Zack Hudgins

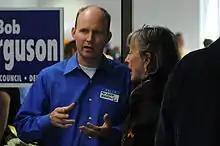

Zachary Lucas Hudgins (born December 12, 1968) is an American politician who served as a member of the Washington House of Representatives for the 11th Legislative District from 2003 to 2021. His District included Renton, Tukwila and South Seattle.